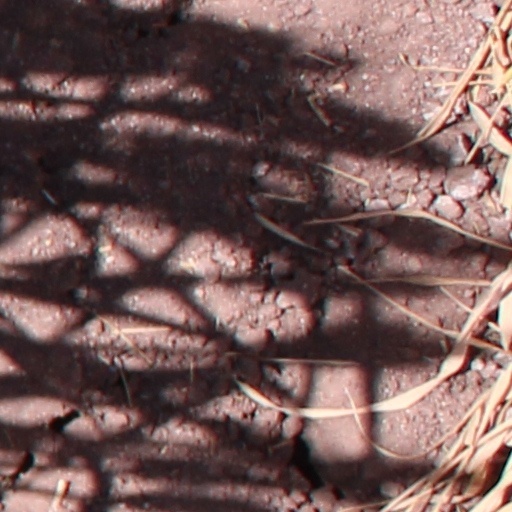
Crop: wheat